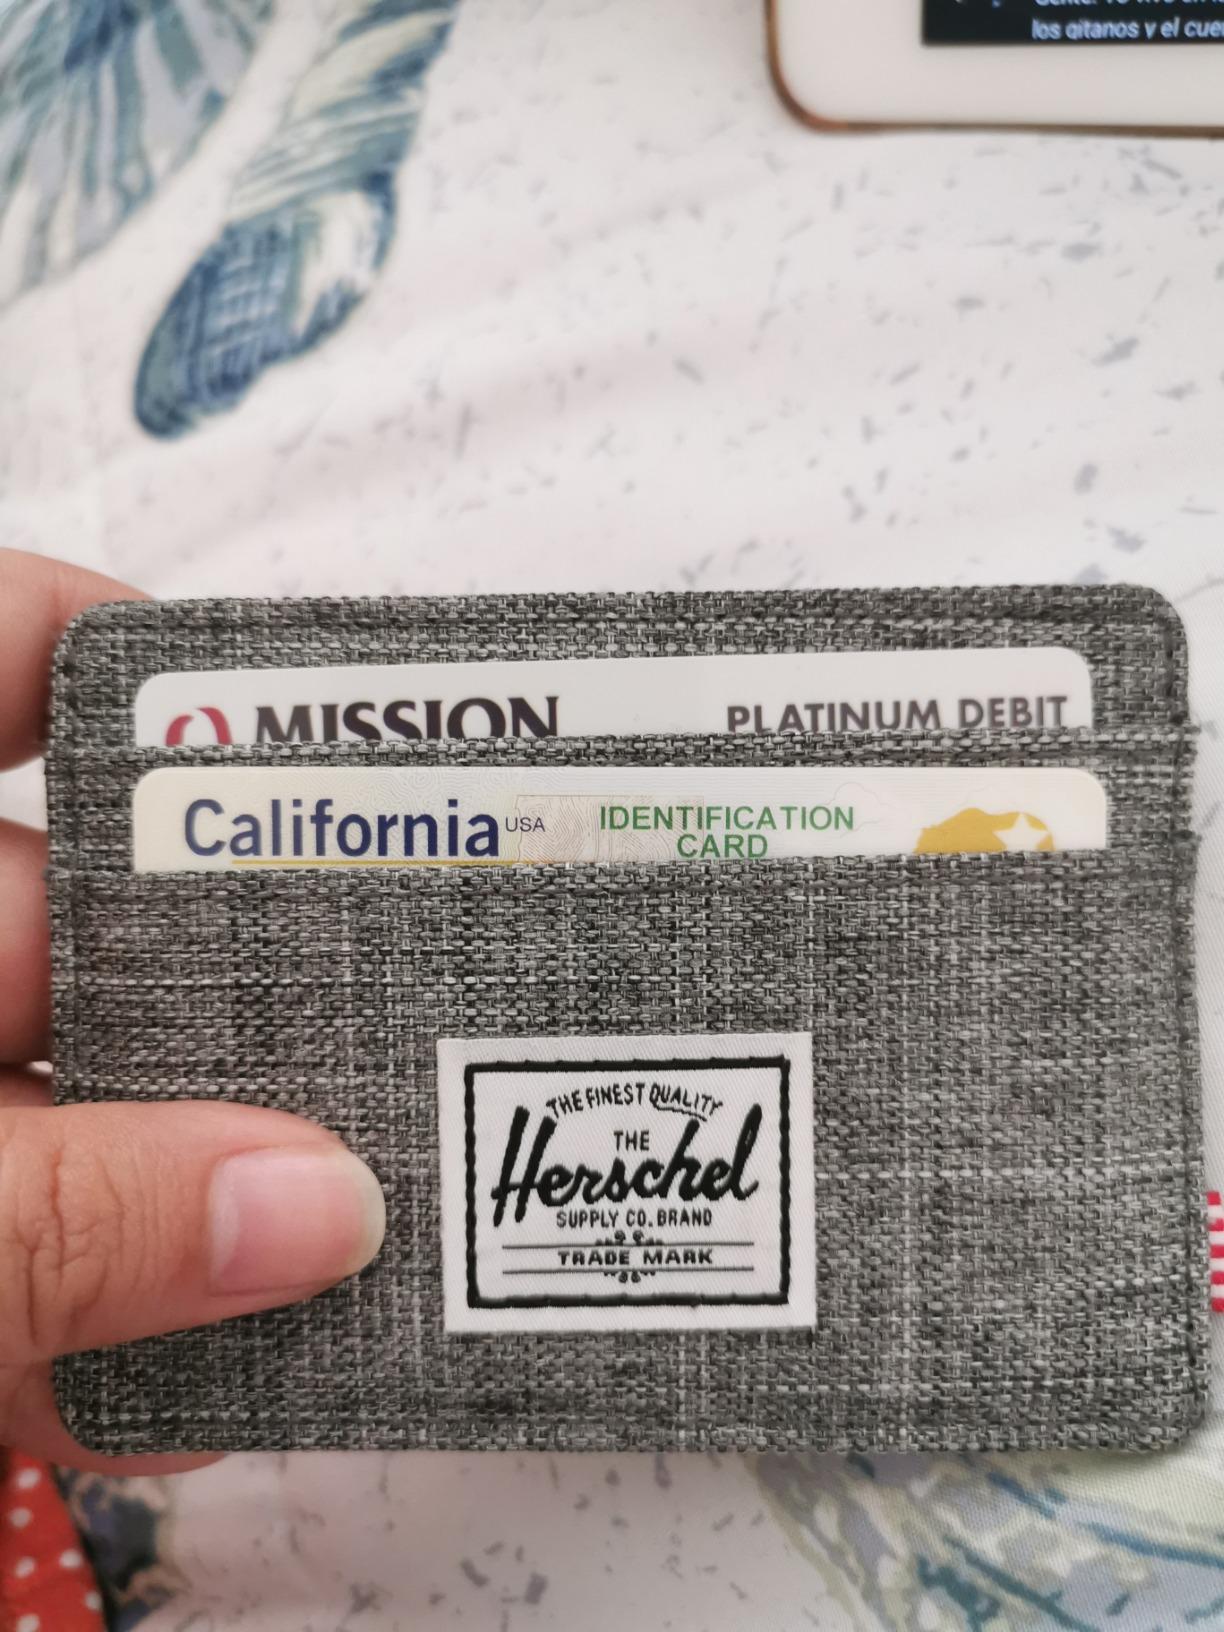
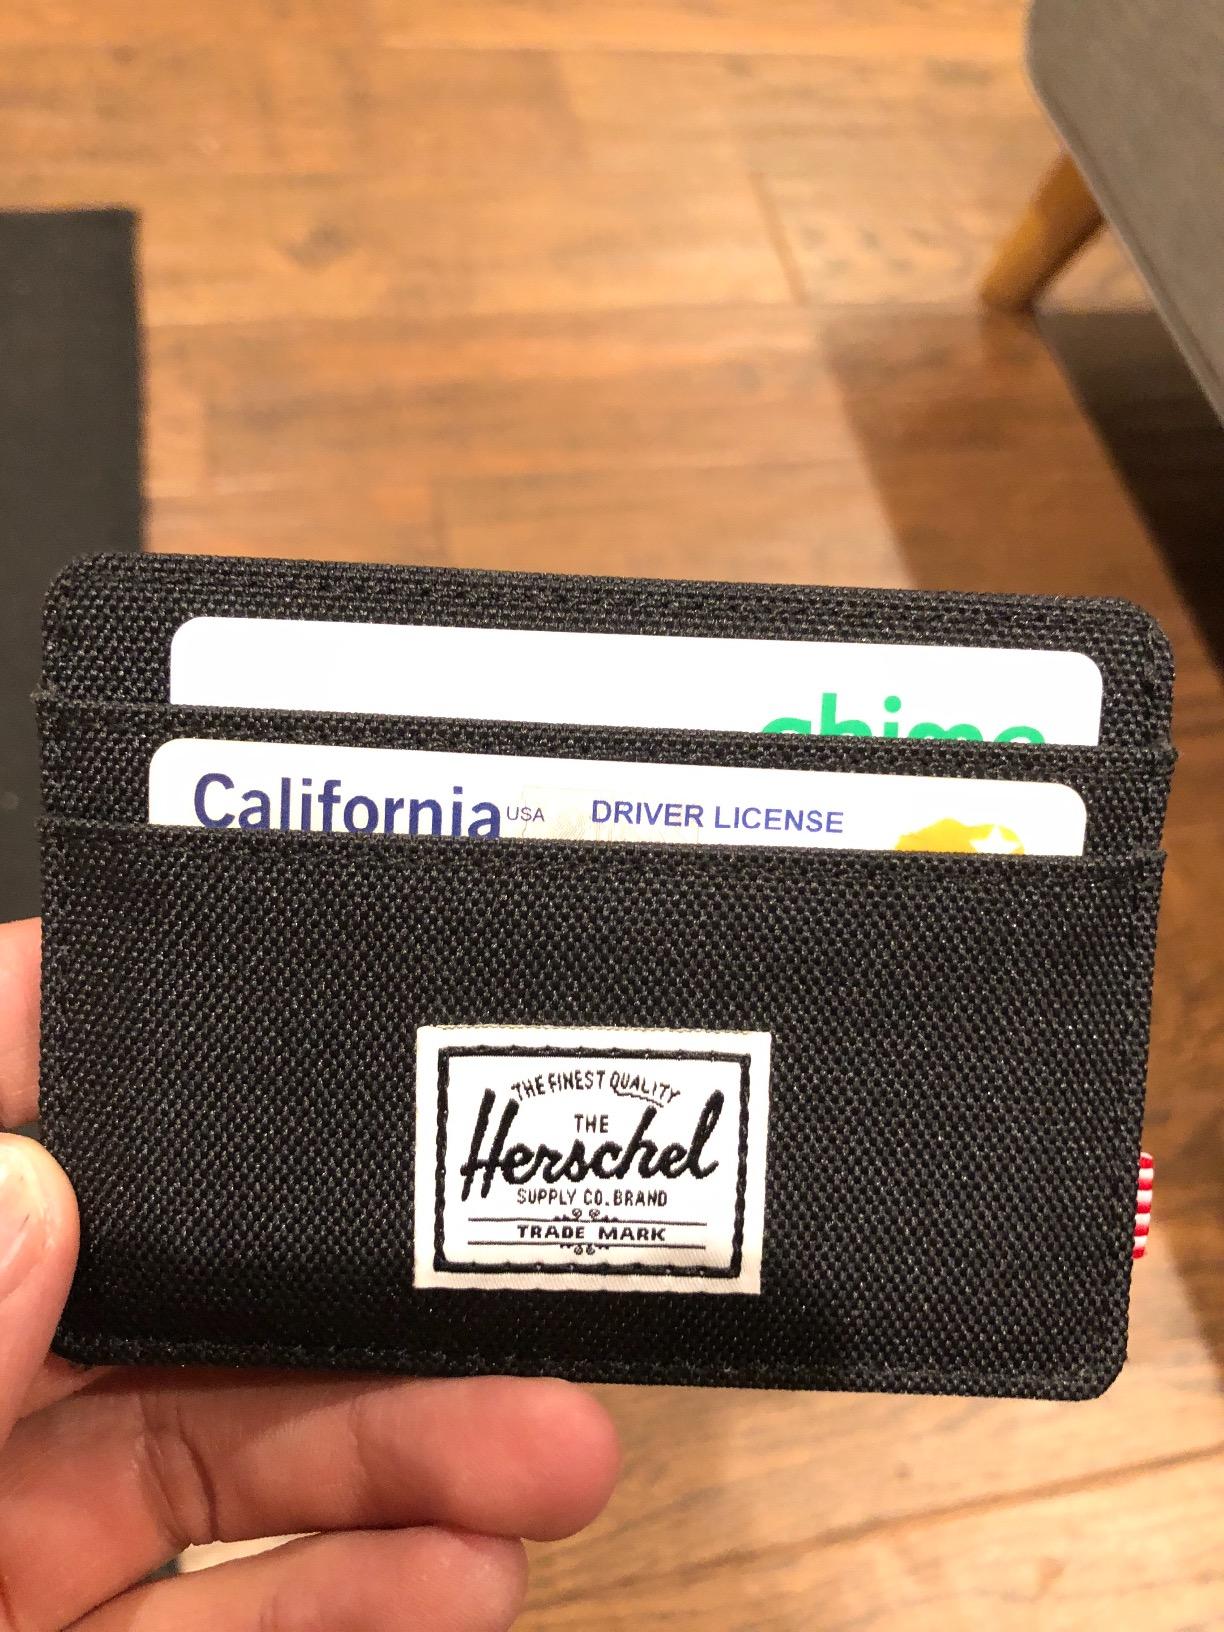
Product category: accessories_wallet
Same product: no